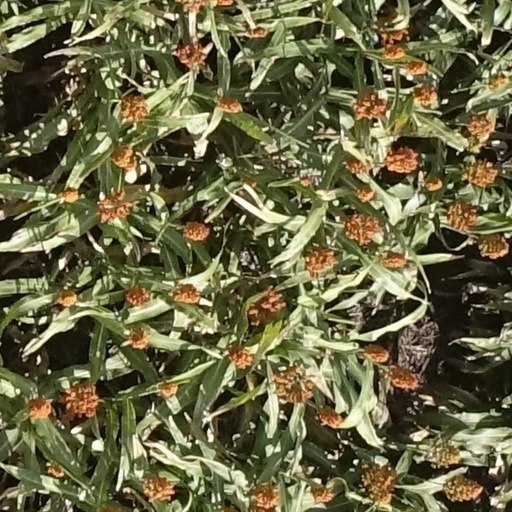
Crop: sorghum